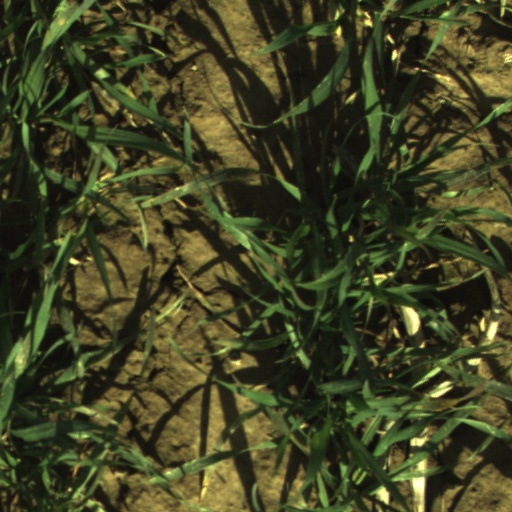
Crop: wheat